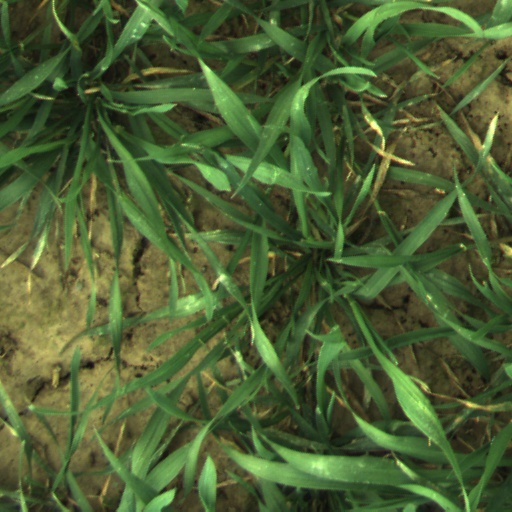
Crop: wheat